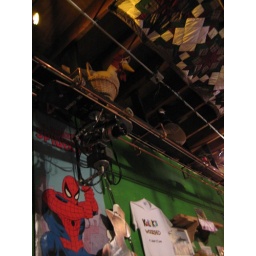
that's a camera on a skateboard dolly with a chicken in a basket above it